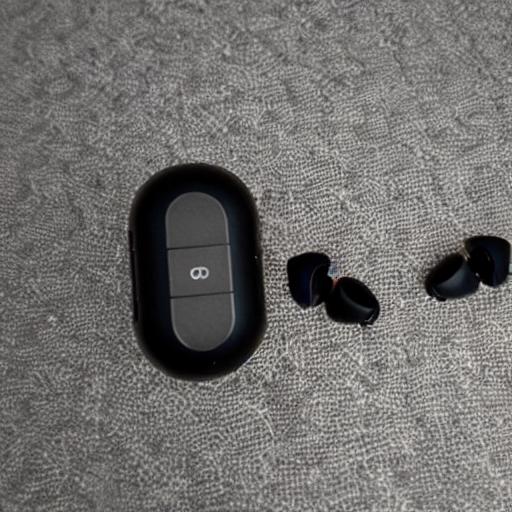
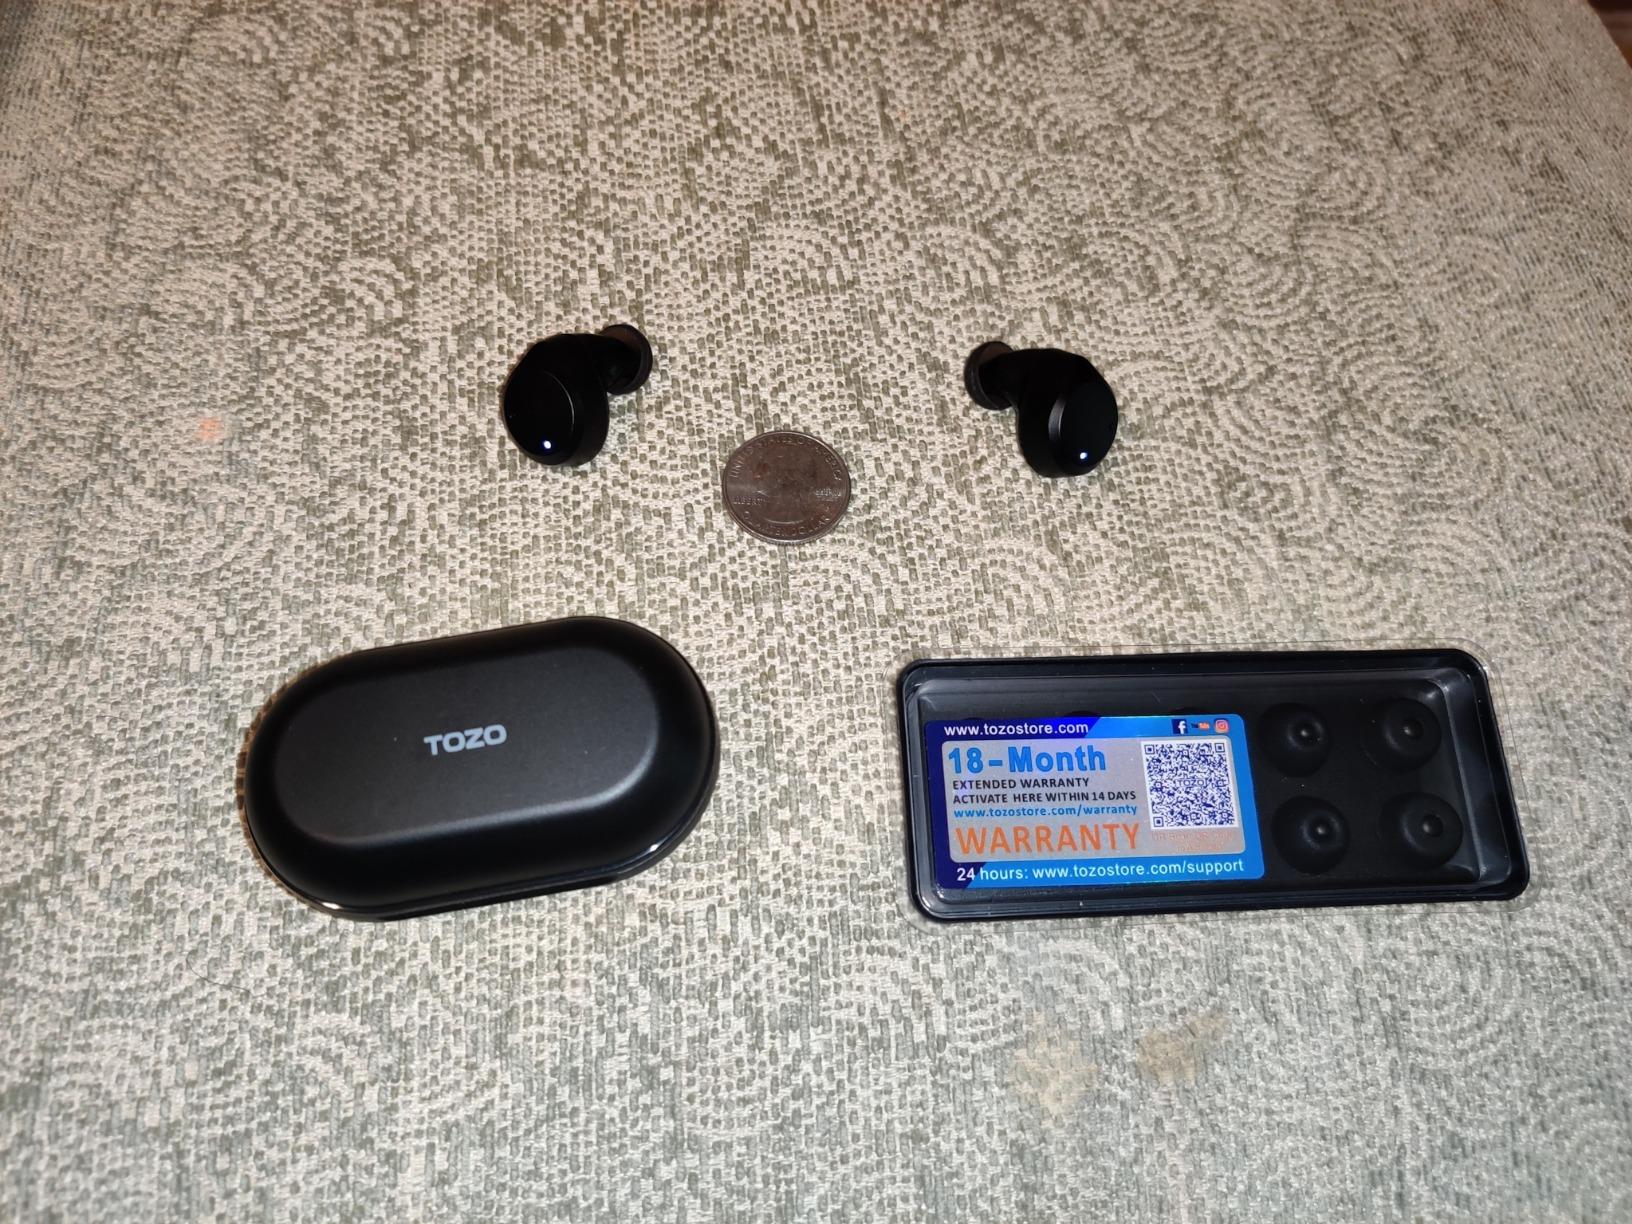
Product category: earbuds
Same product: no